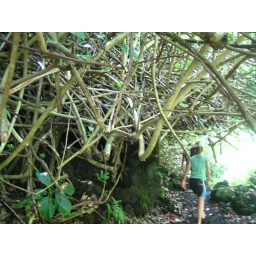
Hiking around black rock beach